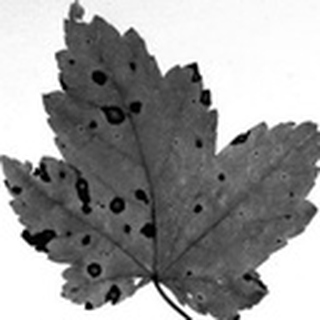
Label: cotton_target_spot